Biodiversity in agriculture

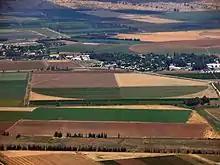
Agricultural lands with large areas of monoculture lacking heterogeneity.

Biodiversity in agriculture is the measure of biodiversity found on agricultural land. Biodiversity is the total diversity of species present in an area at all levels of biological organization. It is characterized by heterogeneous habitats that support the diverse ecological structure. In agricultural areas, biodiversity decreases as varying landscapes are lost and native plants are replaced with cultivated crops. Increasing biodiversity in agriculture can increase the sustainability of farms through the restoration of ecosystem services that aid in regulating agricultural lands. Biodiversity in agriculture can be increased through the process of agroecological restoration, as farm biodiversity is an aspect of agroecology.